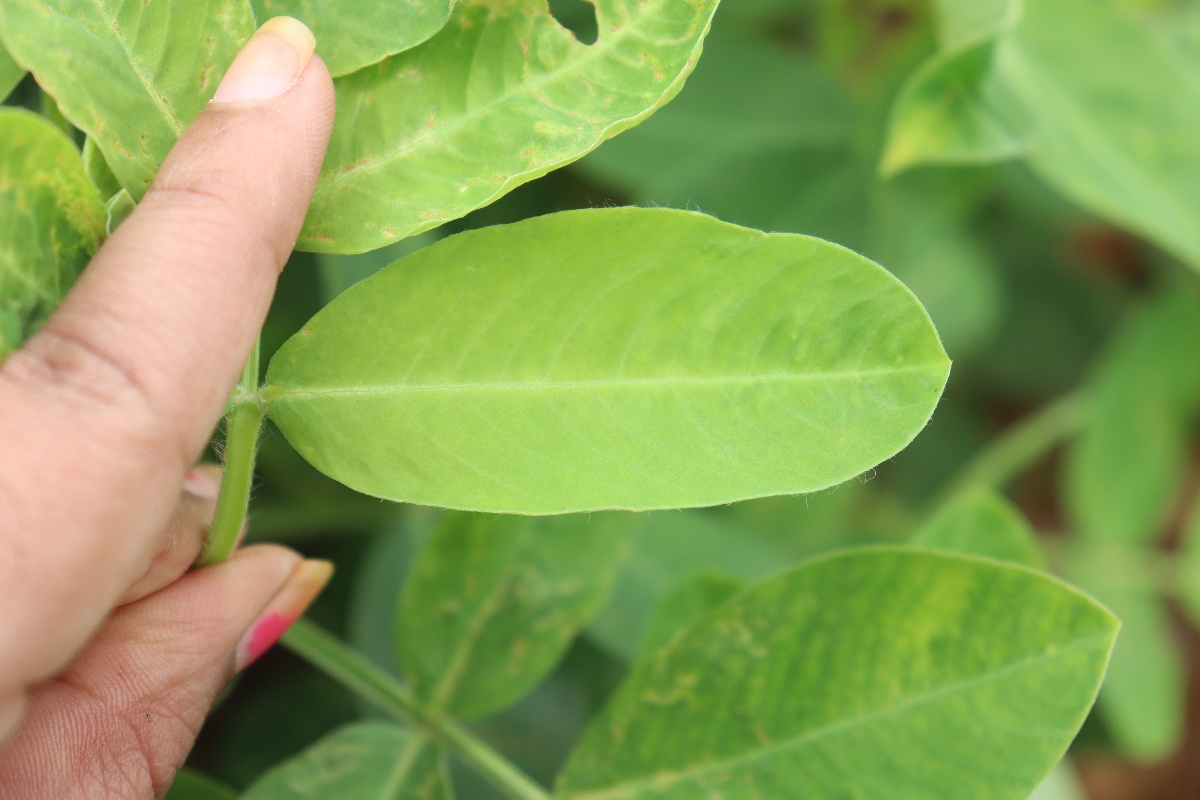
Label: healthy leaf